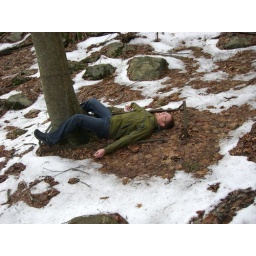
At the CCC ruins in the reservation. It's a bed frame, with a tree in it! And Will!